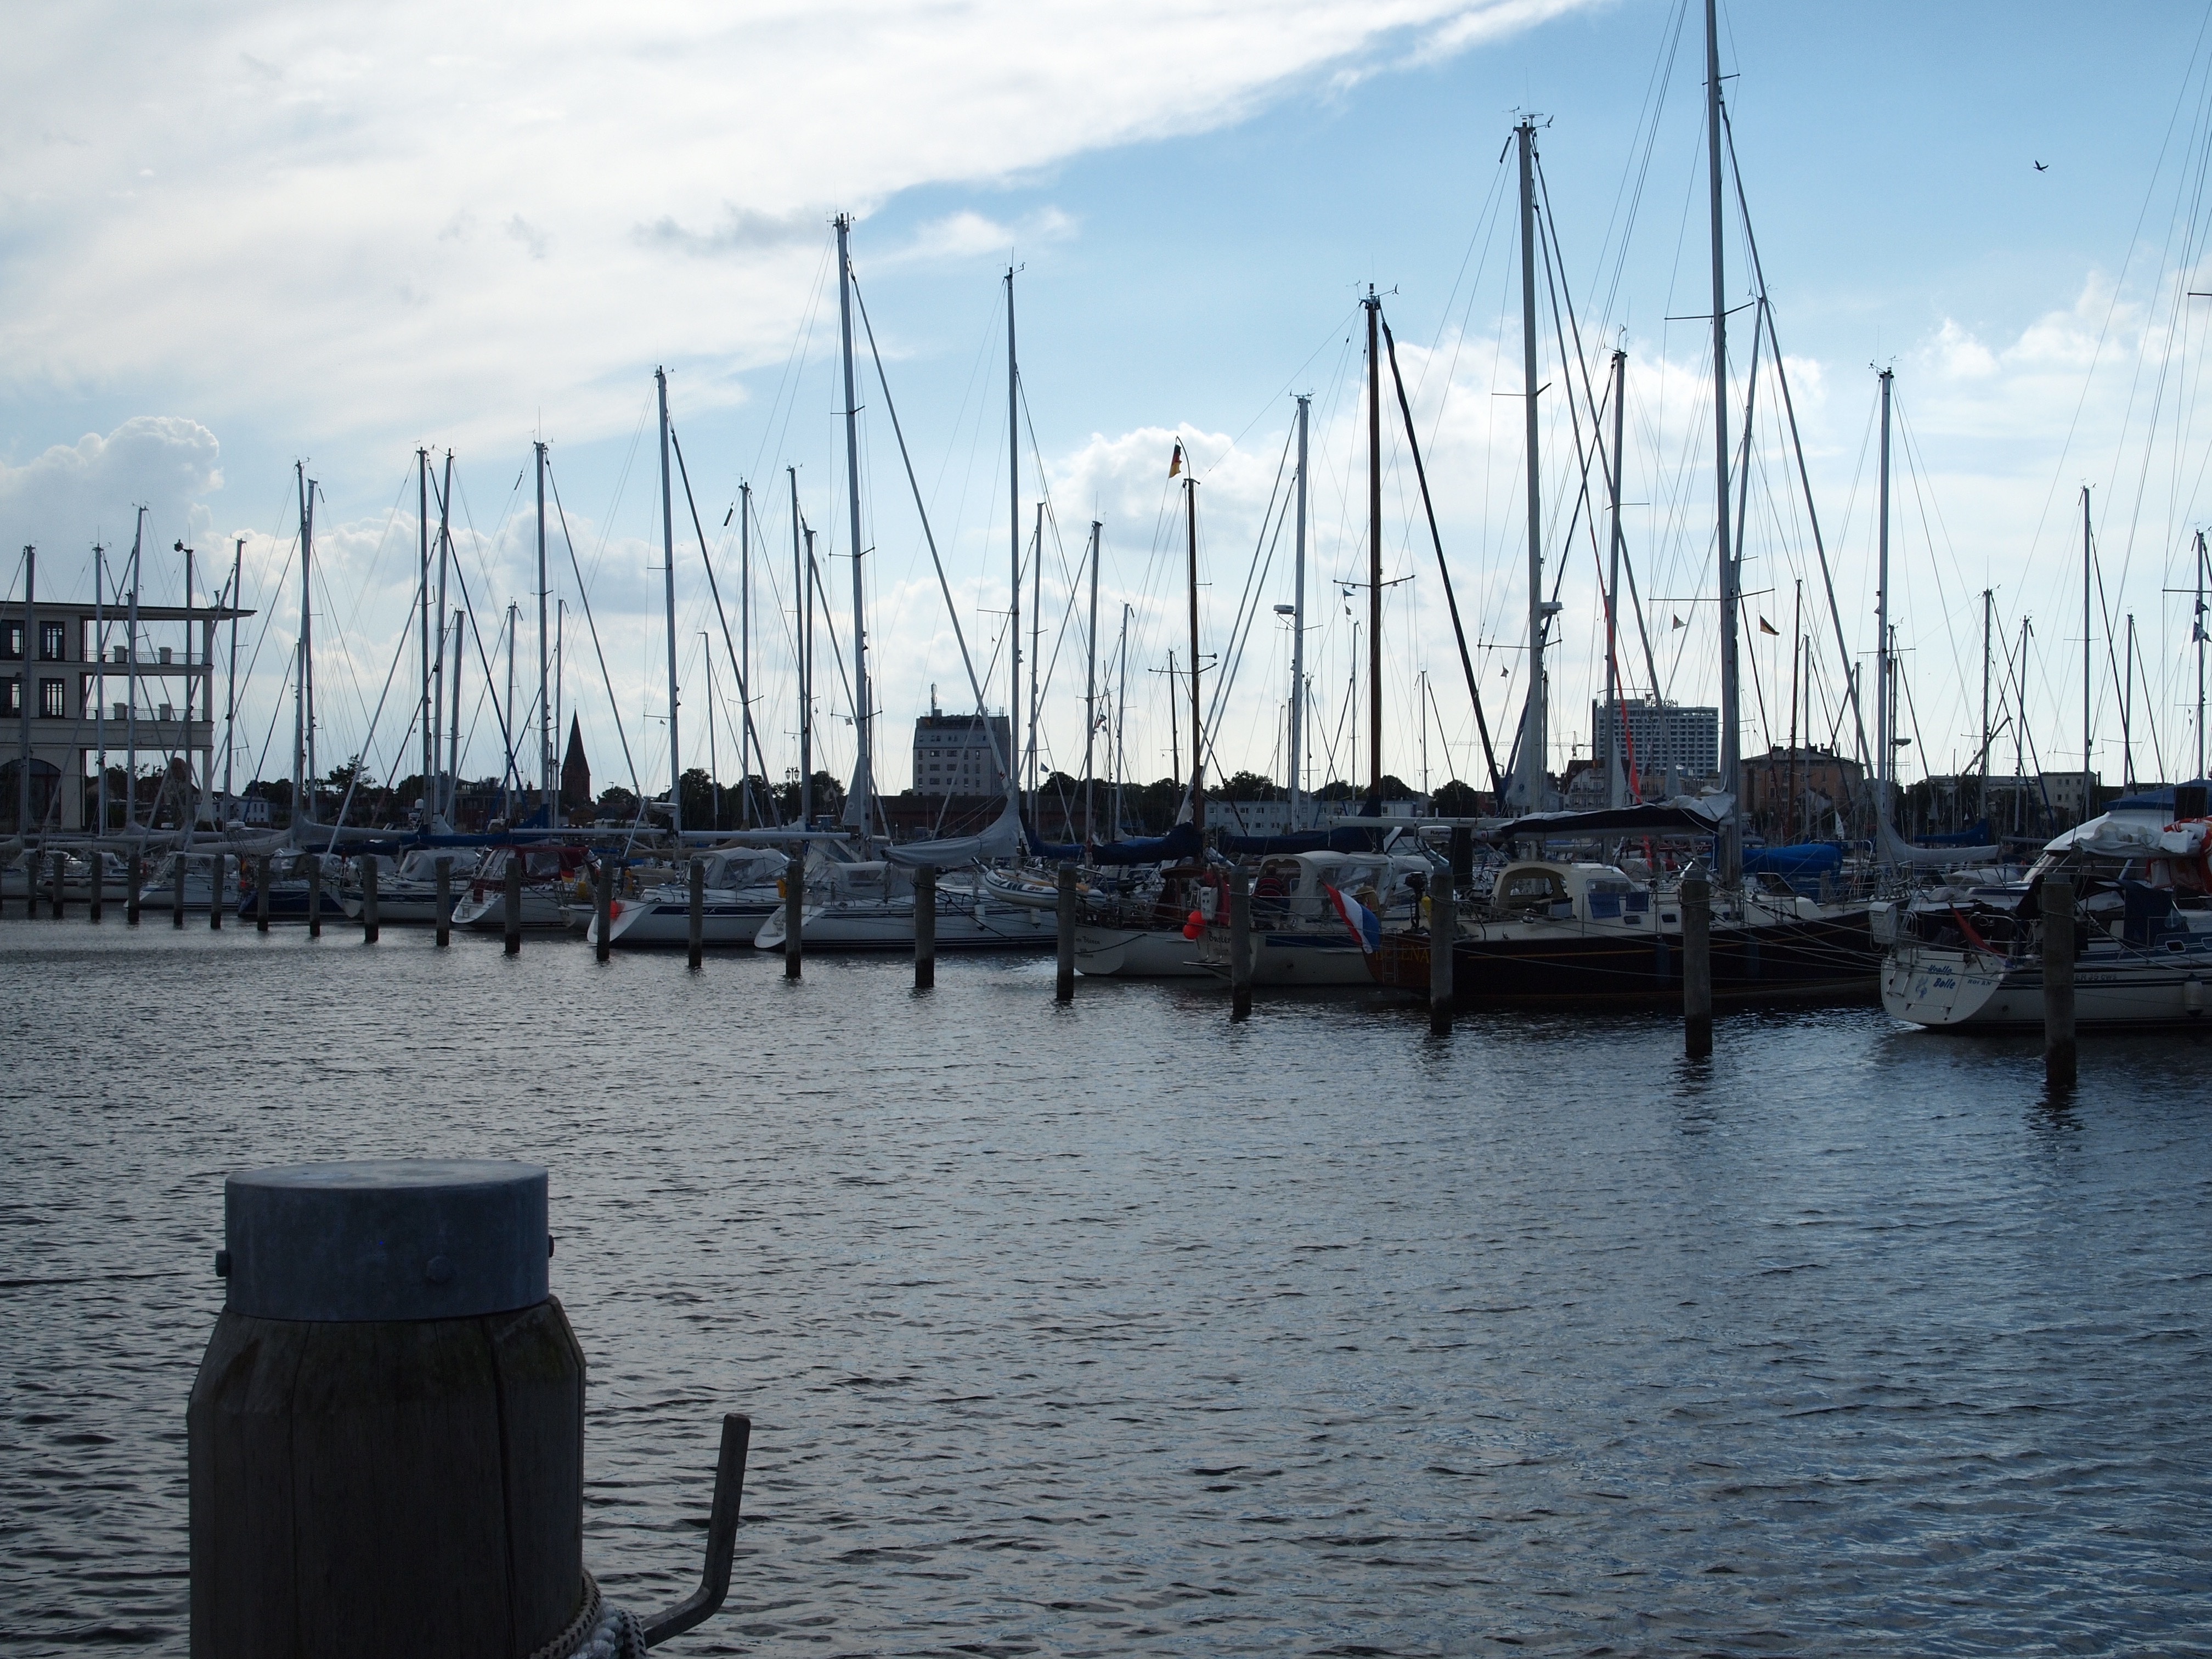
sea, water, dock, boat, twilight, vehicle, mast, sailing, bay, harbor, marina, port, sailboat, infrastructure, boats, sail, channel, masts, watercraft, yachts, sailing ship, recovery, warnem nde